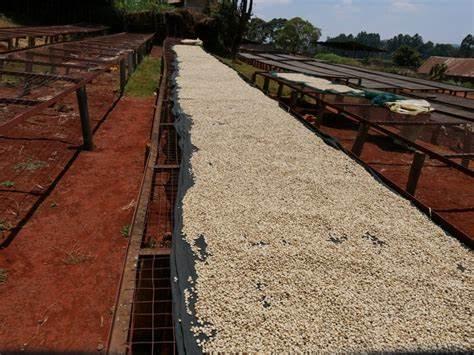
Eneo la wazi lililo na vichanja vilivyotengenezwa kwa wavu na vyuma, lina mahindi ambayo yemeanikwa kwenye turubai lenye rangi nyeusi, ambayo yakikauka vizuri yatapelekwa kiwandani kwa ajili ya kuchakatwa na kutengeneza bidhaa kama unga.